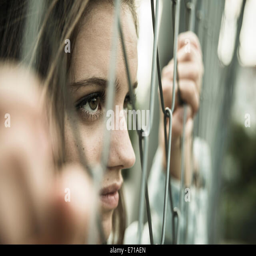
teenage girl looking through a wire fence